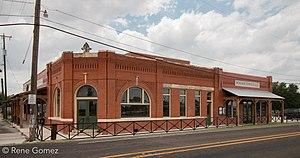
Ponder est une ville située à l'ouest du comté de Denton au Texas, aux États-Unis.